Robert Buzzanco

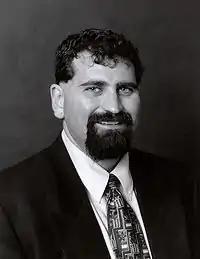
Robert Buzzanco

Robert Buzzanco is a scholar of 20th century U.S. history and diplomatic history. He is also an author focusing on the Vietnam War and aligns with the "orthodox" historiographical school. Buzzanco received his Ph.D. from The Ohio State University and currently teaches at the University of Houston. Buzzanco has lectured at national conferences on the Second Gulf War, globalization and the influence of the industrial military complex. Among his many other professional activities, he has served as the Chair of the Stuart L. Bernath Lecture Prize Committee for Society of Historians of American Foreign Relations. Buzzanco has also contributed to national newspapers and magazines such as the "Baltimore Sun", "Houston Chronicle" and "Newsday" magazine. He has been interviewed or cited by various international media such as the BBC, NPR, the "Financial Times", Al-Jazeerra and the Islamic News Network.